1987 Indianapolis 500

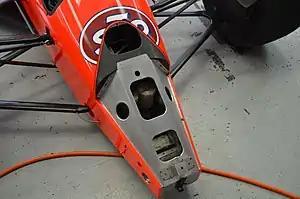
A close-up look of the 1987 March chassis nose cone area with the cover removed. Note the location of the brake master cylinder and clutch slave cylinder nestled inside. This part of the car was damaged when Guerrero struck the errant wheel.

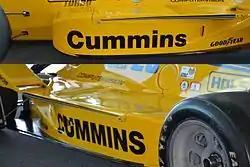
A replica of Al Unser Sr.'s winning car with "Cummins" decals accurately depicted in original race day configuration; mixed case on the left sidepod (top), and all-caps on the right sidepod (bottom)

On the 130th lap, Tony Bettenhausen started suffering a handling problem exiting turn two. Down the backstretch, his right-front wheel lug nut may have come off the car, and the wheel began to loosen. In turn three, the wheel came off and began rolling though the north short chute. Second place Roberto Guerrero came up on the wheel suddenly, and hit it with his nosecone. The nosecone cover was broken off, and the wheel was punted high into the air. The wheel cleared the catchfencing, and flew towards the "K" grandstand. Spectators were witnessed fleeing the seating in a "V" shape as the 18-pound wheel headed their direction. The wheel came down and struck 41-year-old Lyle Kurtenbach of Rothschild, Wisconsin in the head, sitting in the top row of the grandstand. He suffered massive head injuries, and was pronounced dead at Methodist Hospital shortly afterwards. The wheel bounded and came to rest in the tunnel underneath the north short chute.